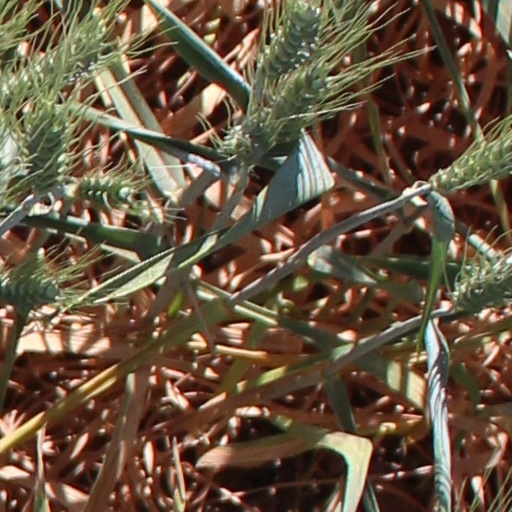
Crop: wheat